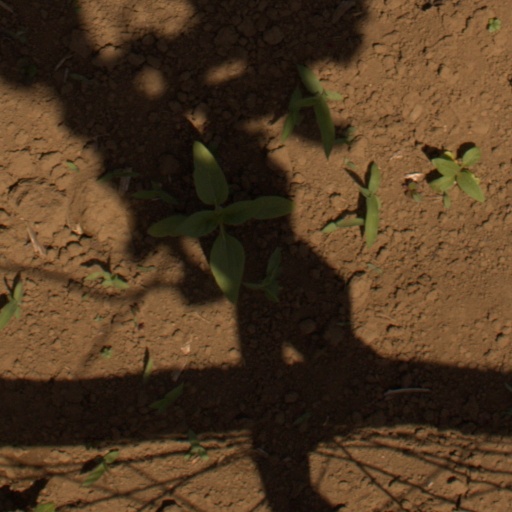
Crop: Jerusalem artichoke